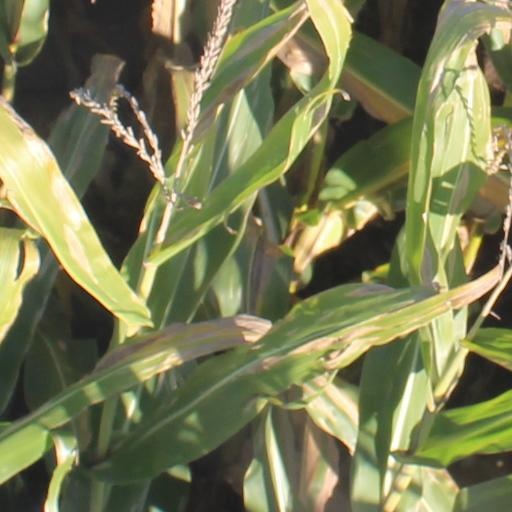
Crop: maize; corn